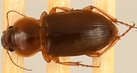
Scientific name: Amara carinata
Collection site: North Sterling NEON (STER), plot STER_029